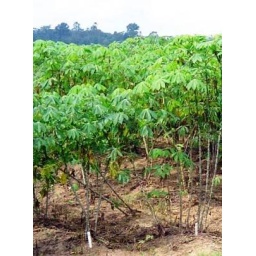
Fully grown cassava plants in a field bank (photo: IITA)